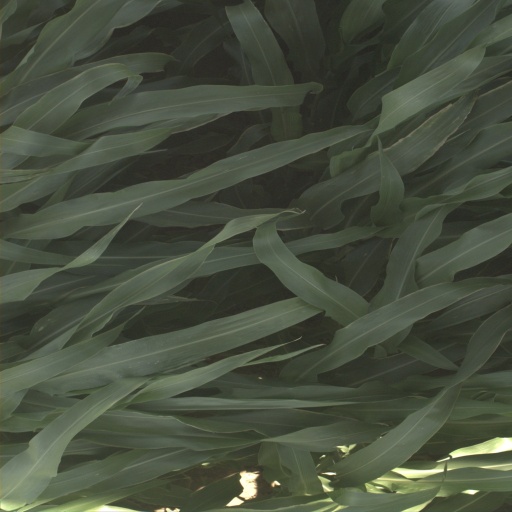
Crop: sorghum